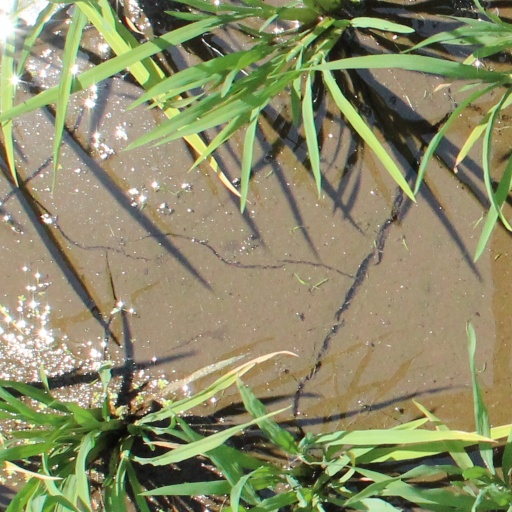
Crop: rice